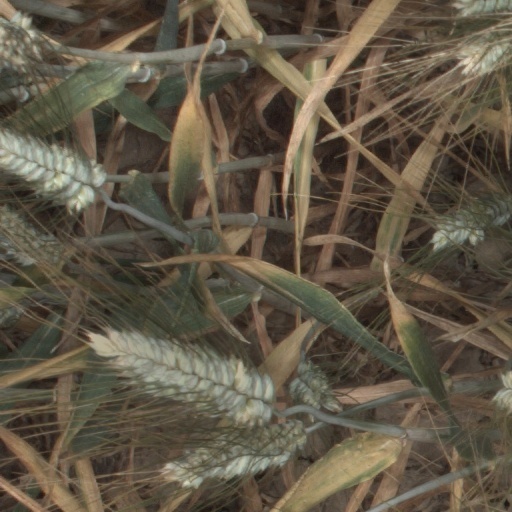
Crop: wheat